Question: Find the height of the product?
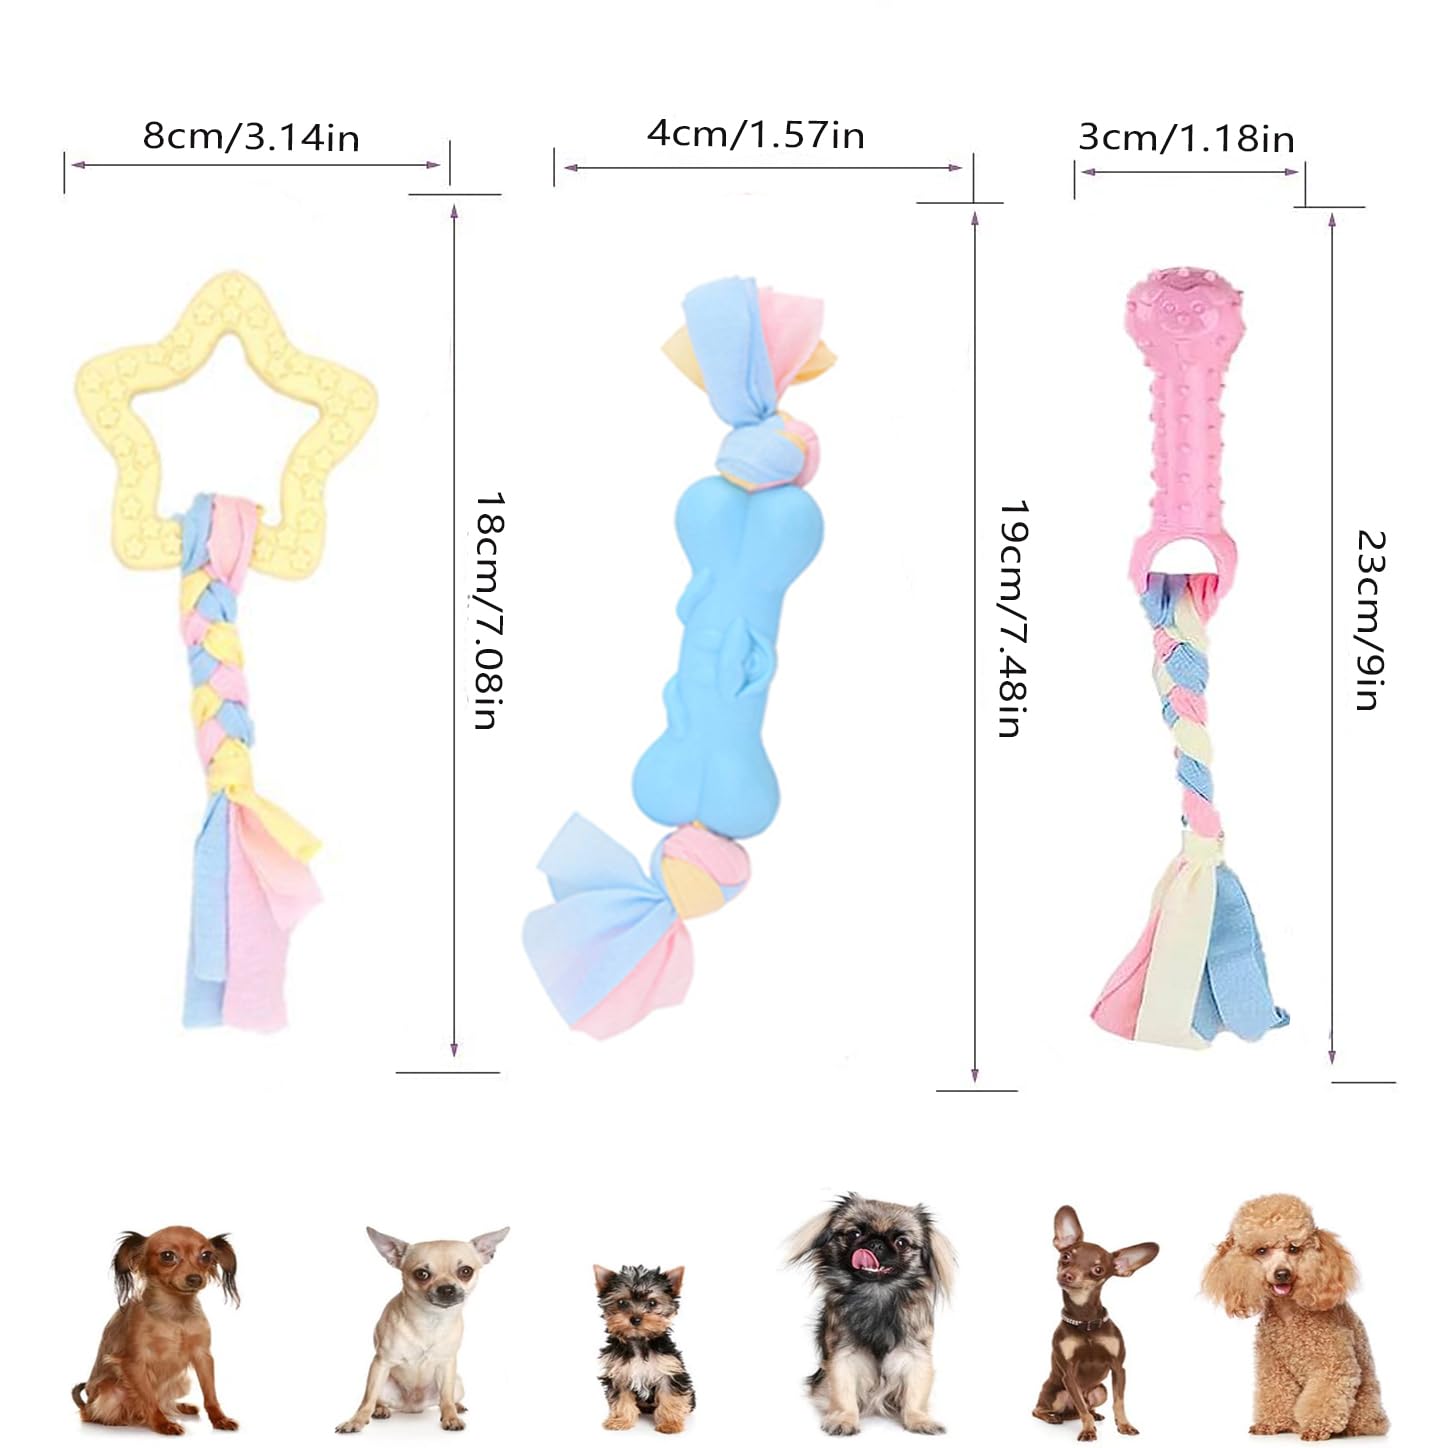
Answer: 18.0 centimetre